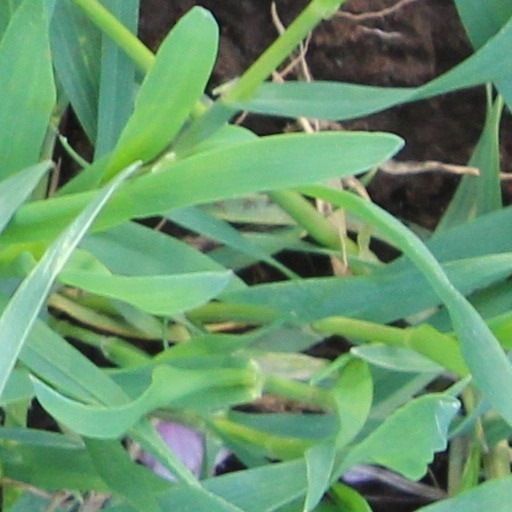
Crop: wheat